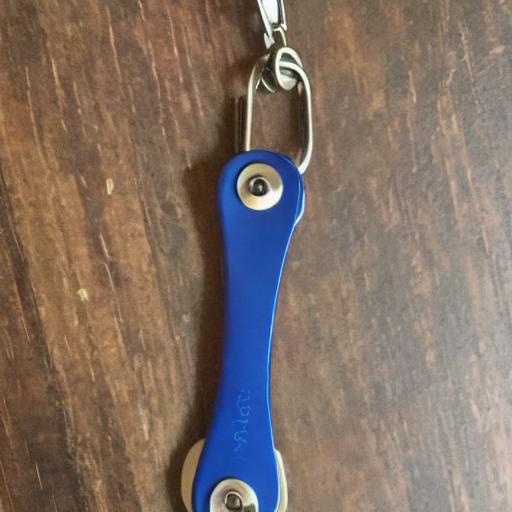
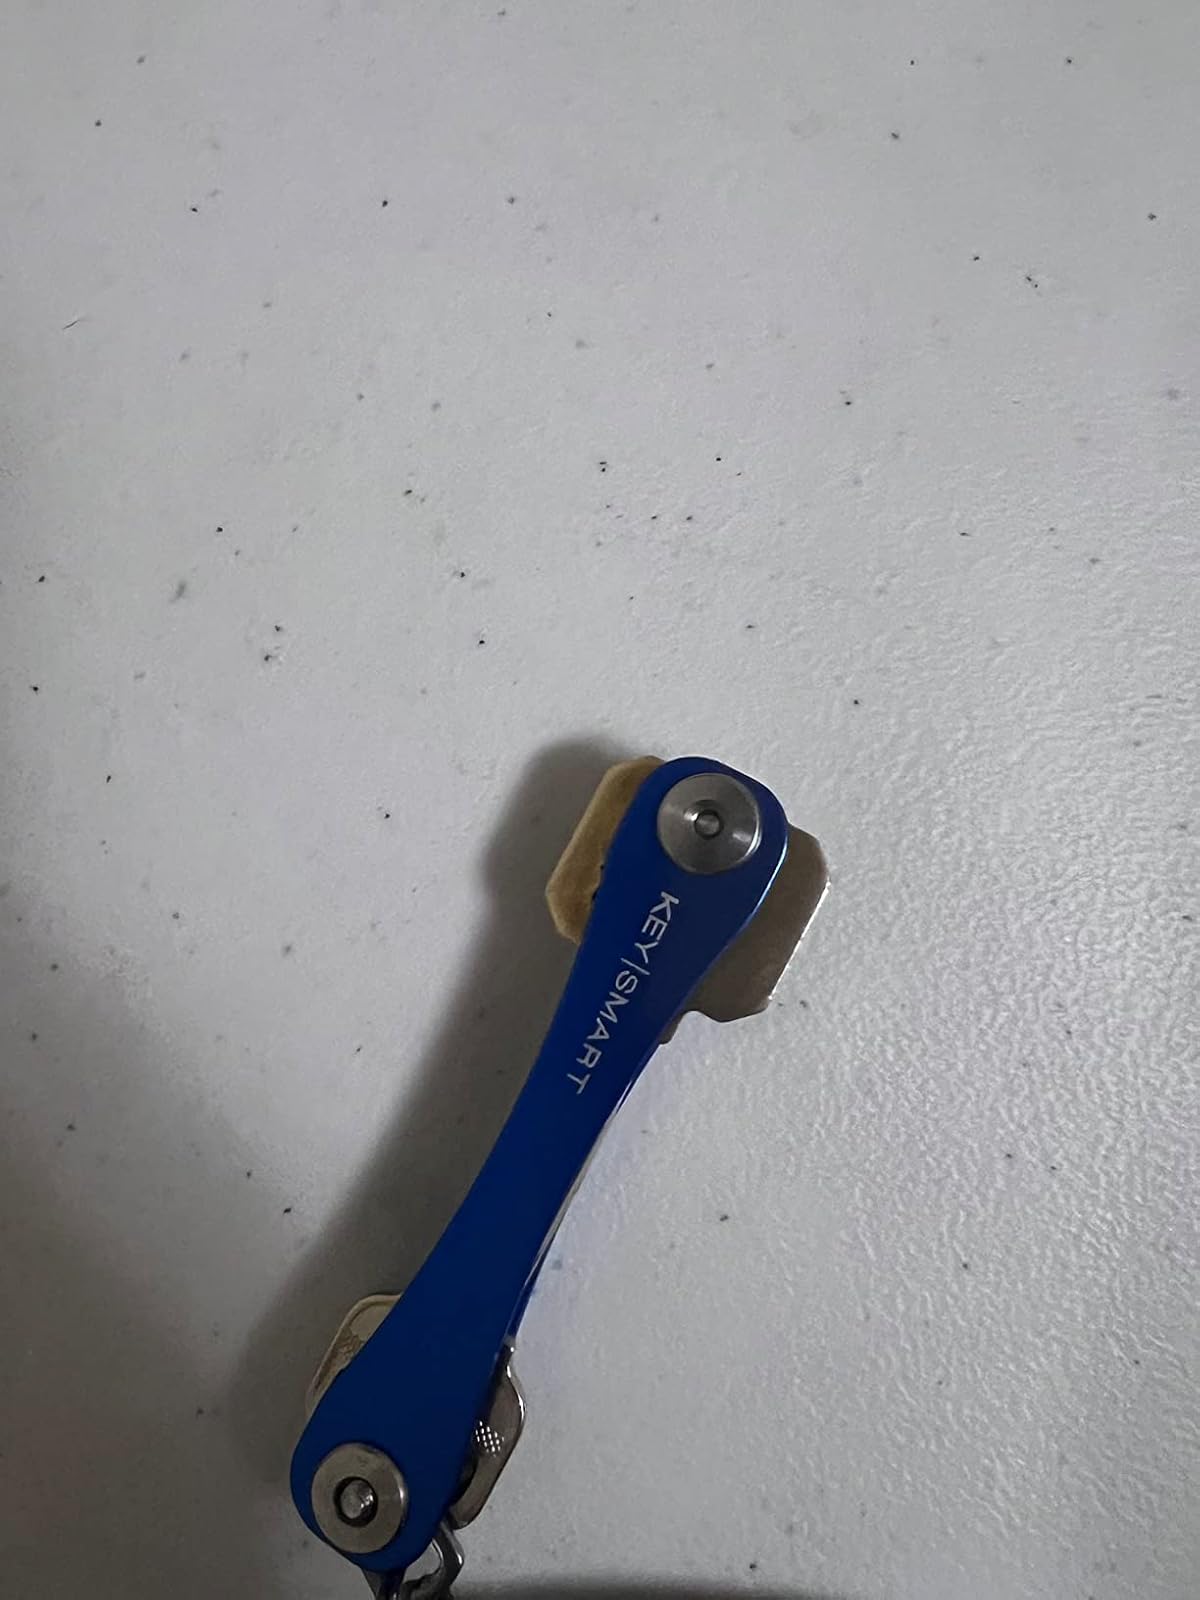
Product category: accessories_keychain
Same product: no